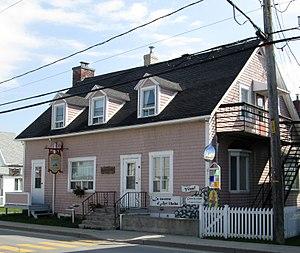
Maison Bourgoin, 21, rue Saint-Rémi, Price (Canada). (Protection MH cité. Voir la liste des lieux patrimoniaux du Bas-Saint-Laurent pour plus de détails).
Price est une municipalité de village de la province de Québec, au Canada, située dans la municipalité régionale de comté de La Mitis, au Bas-Saint-Laurent.